Safenwil

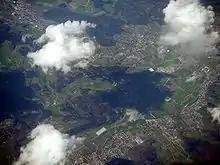
Safenwil and Kölliken

Safenwil has an area, , of . Of this area, or 27.7% is used for agricultural purposes, while or 45.9% is forested. Of the rest of the land, or 26.9% is settled (buildings or roads) and or 0.2% is unproductive land.